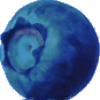
Label: huckleberry